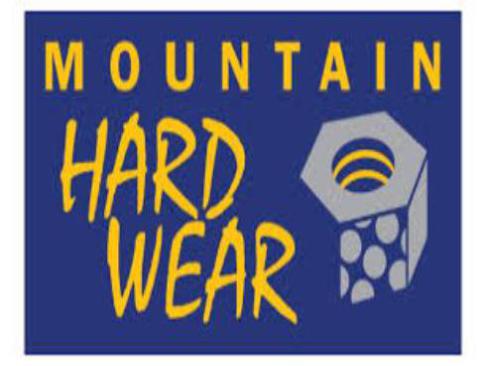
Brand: mountain hardwear
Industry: Clothes